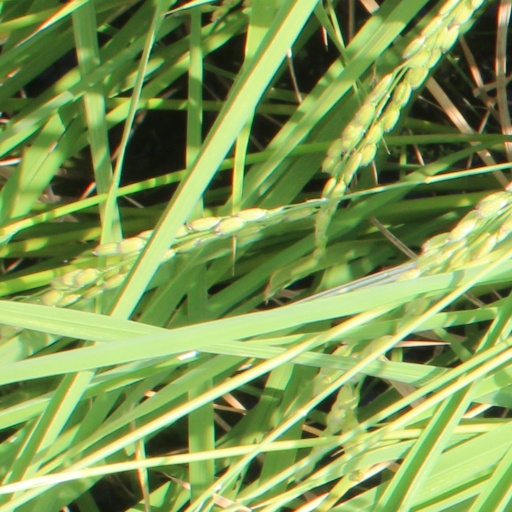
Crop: rice